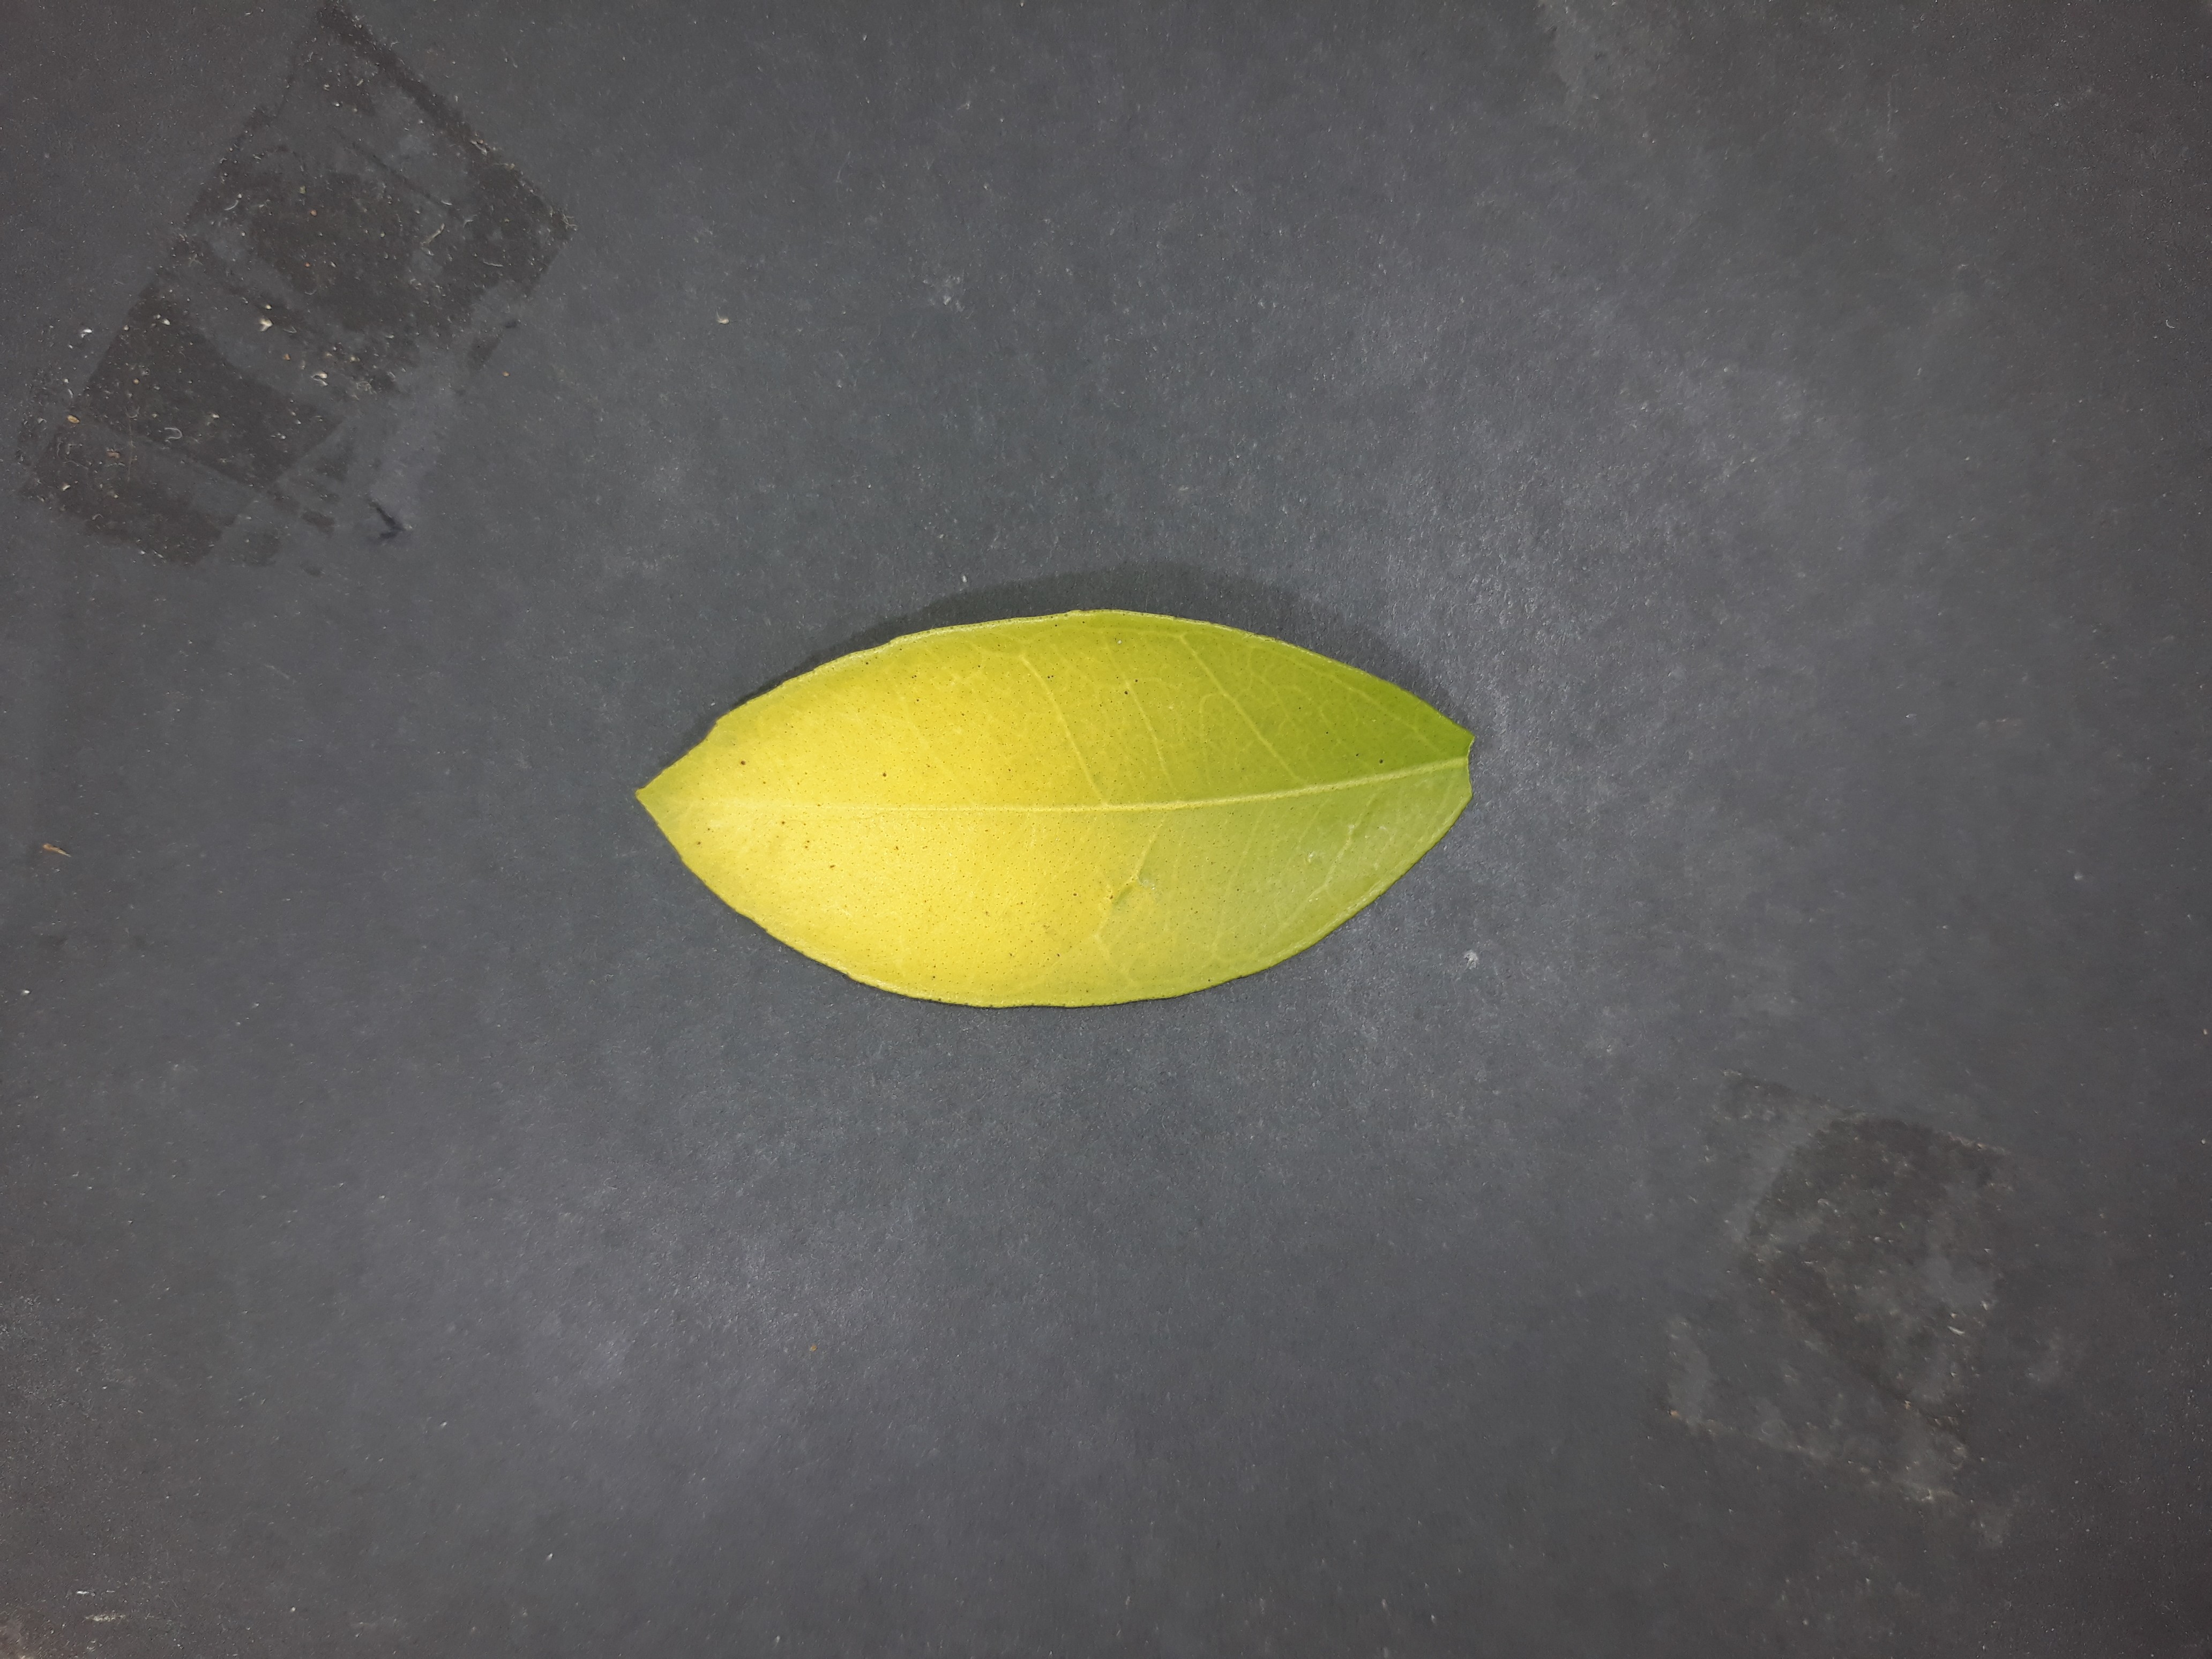
Label: Nitrogen deficiency (N)